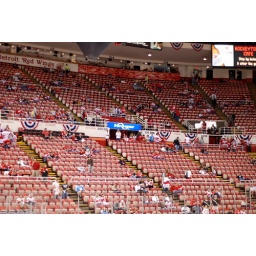
Our seats are just above the Kroger sign